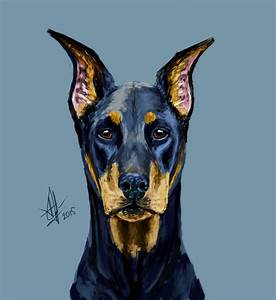
Label: cane